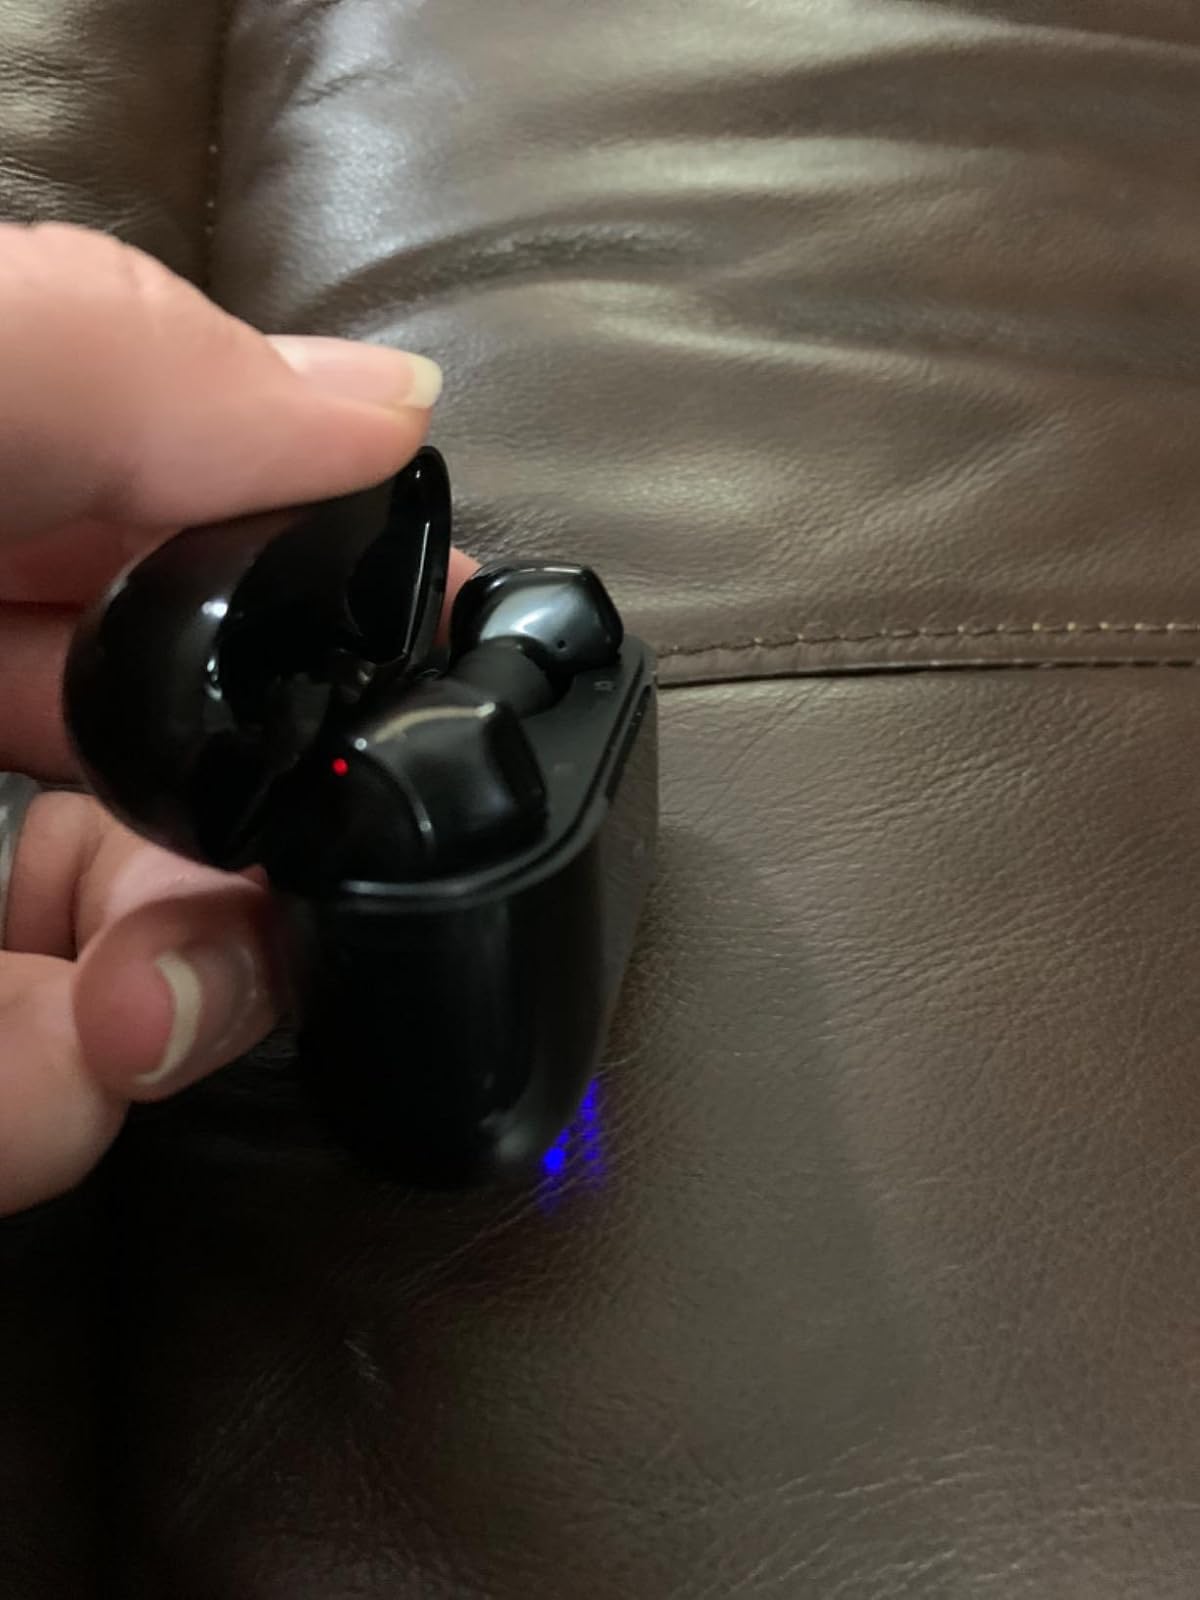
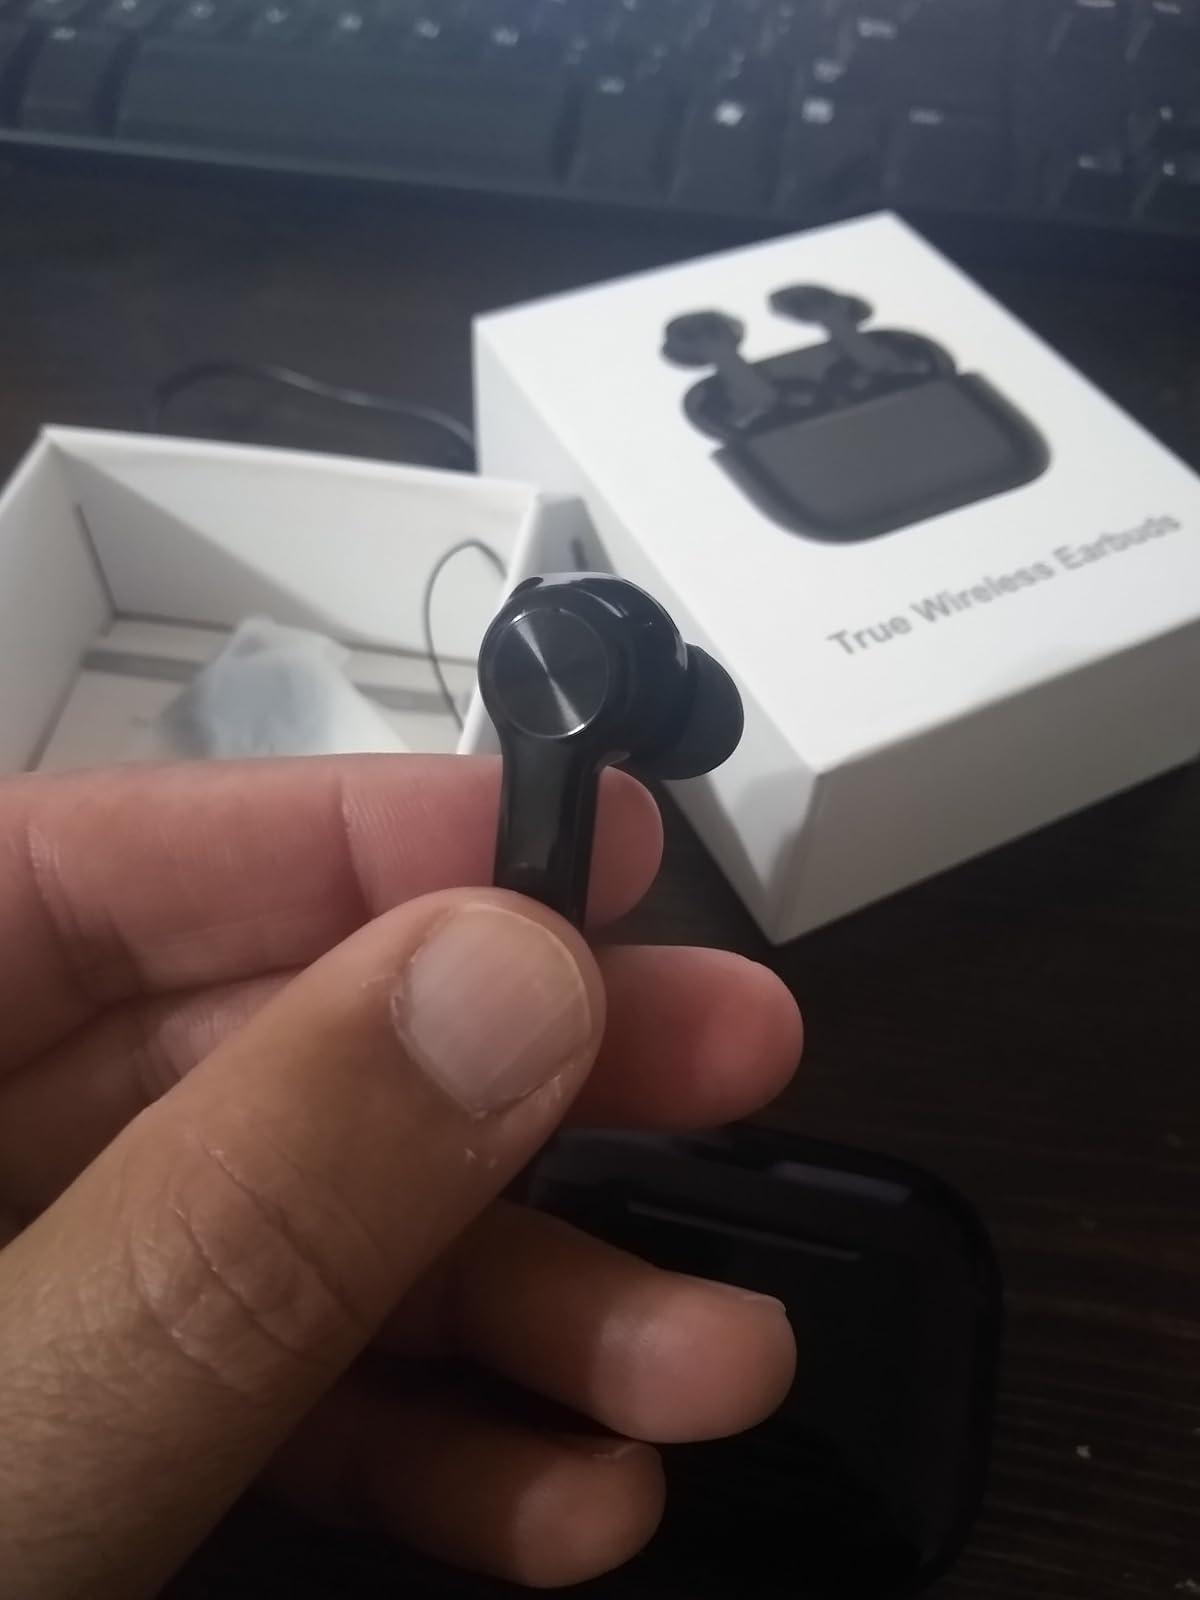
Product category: earbuds
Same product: yes